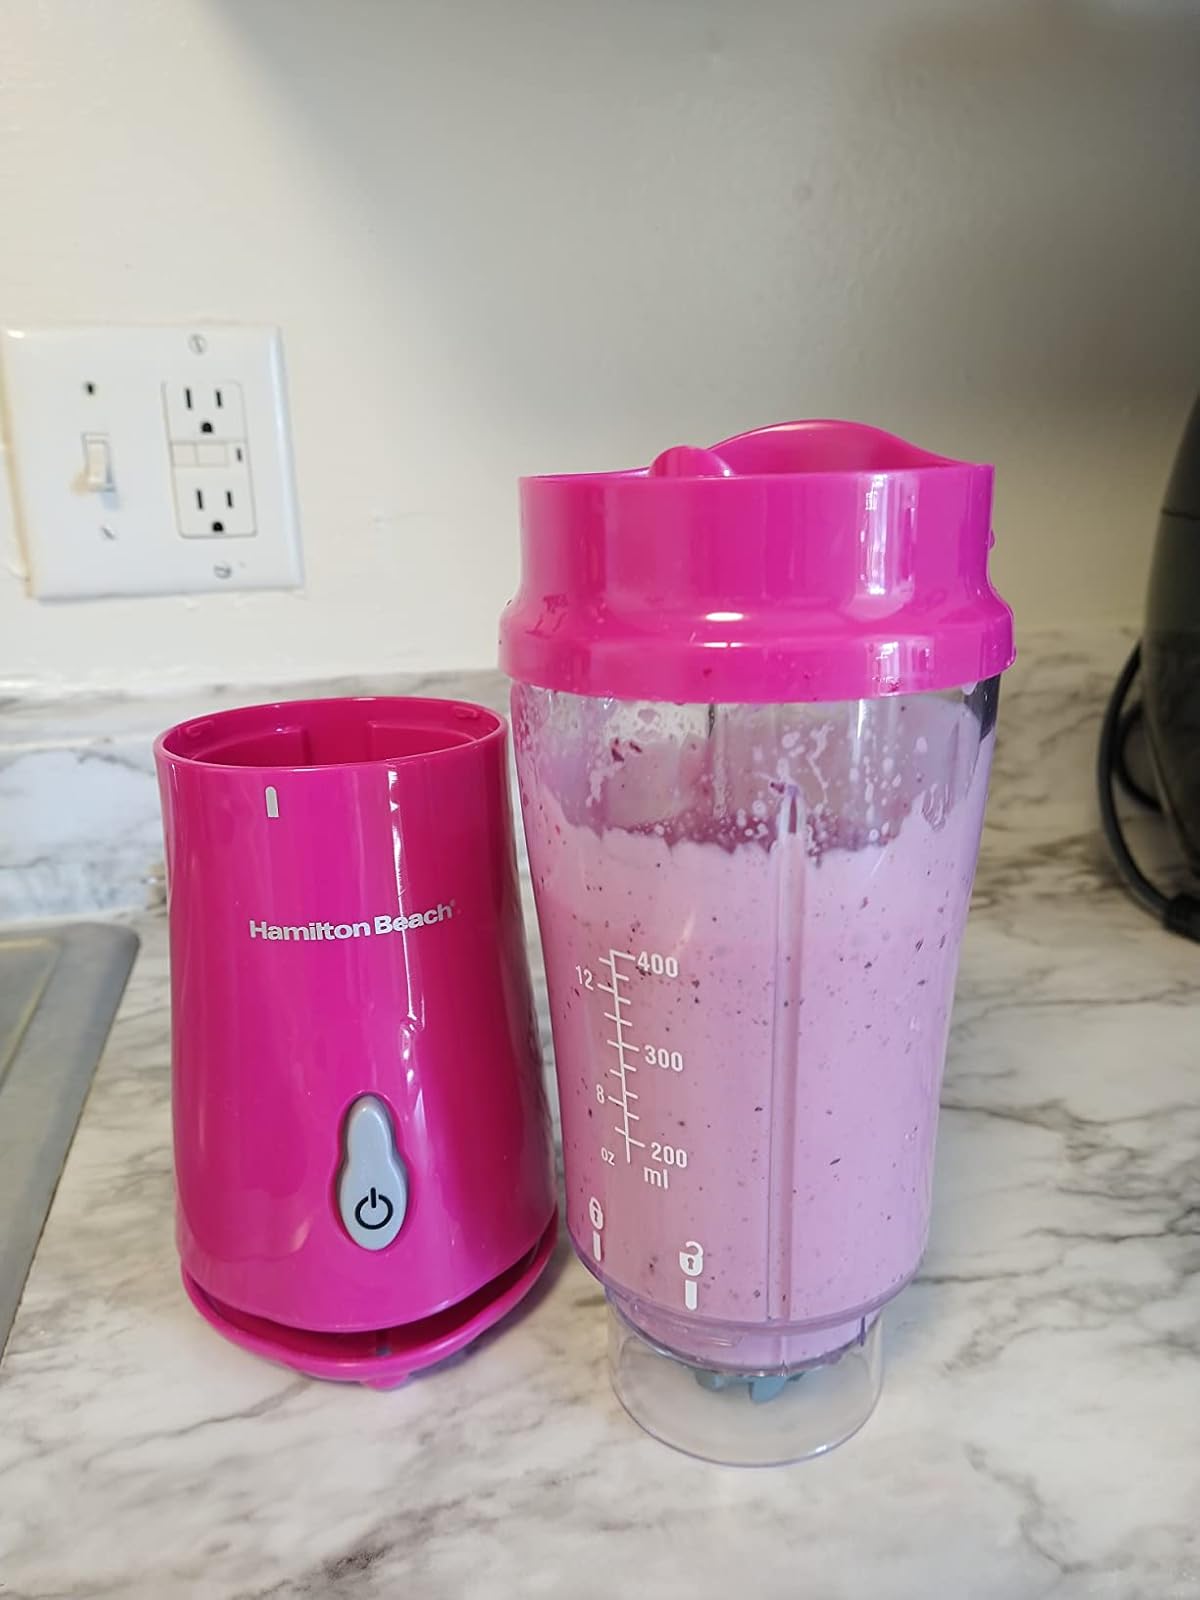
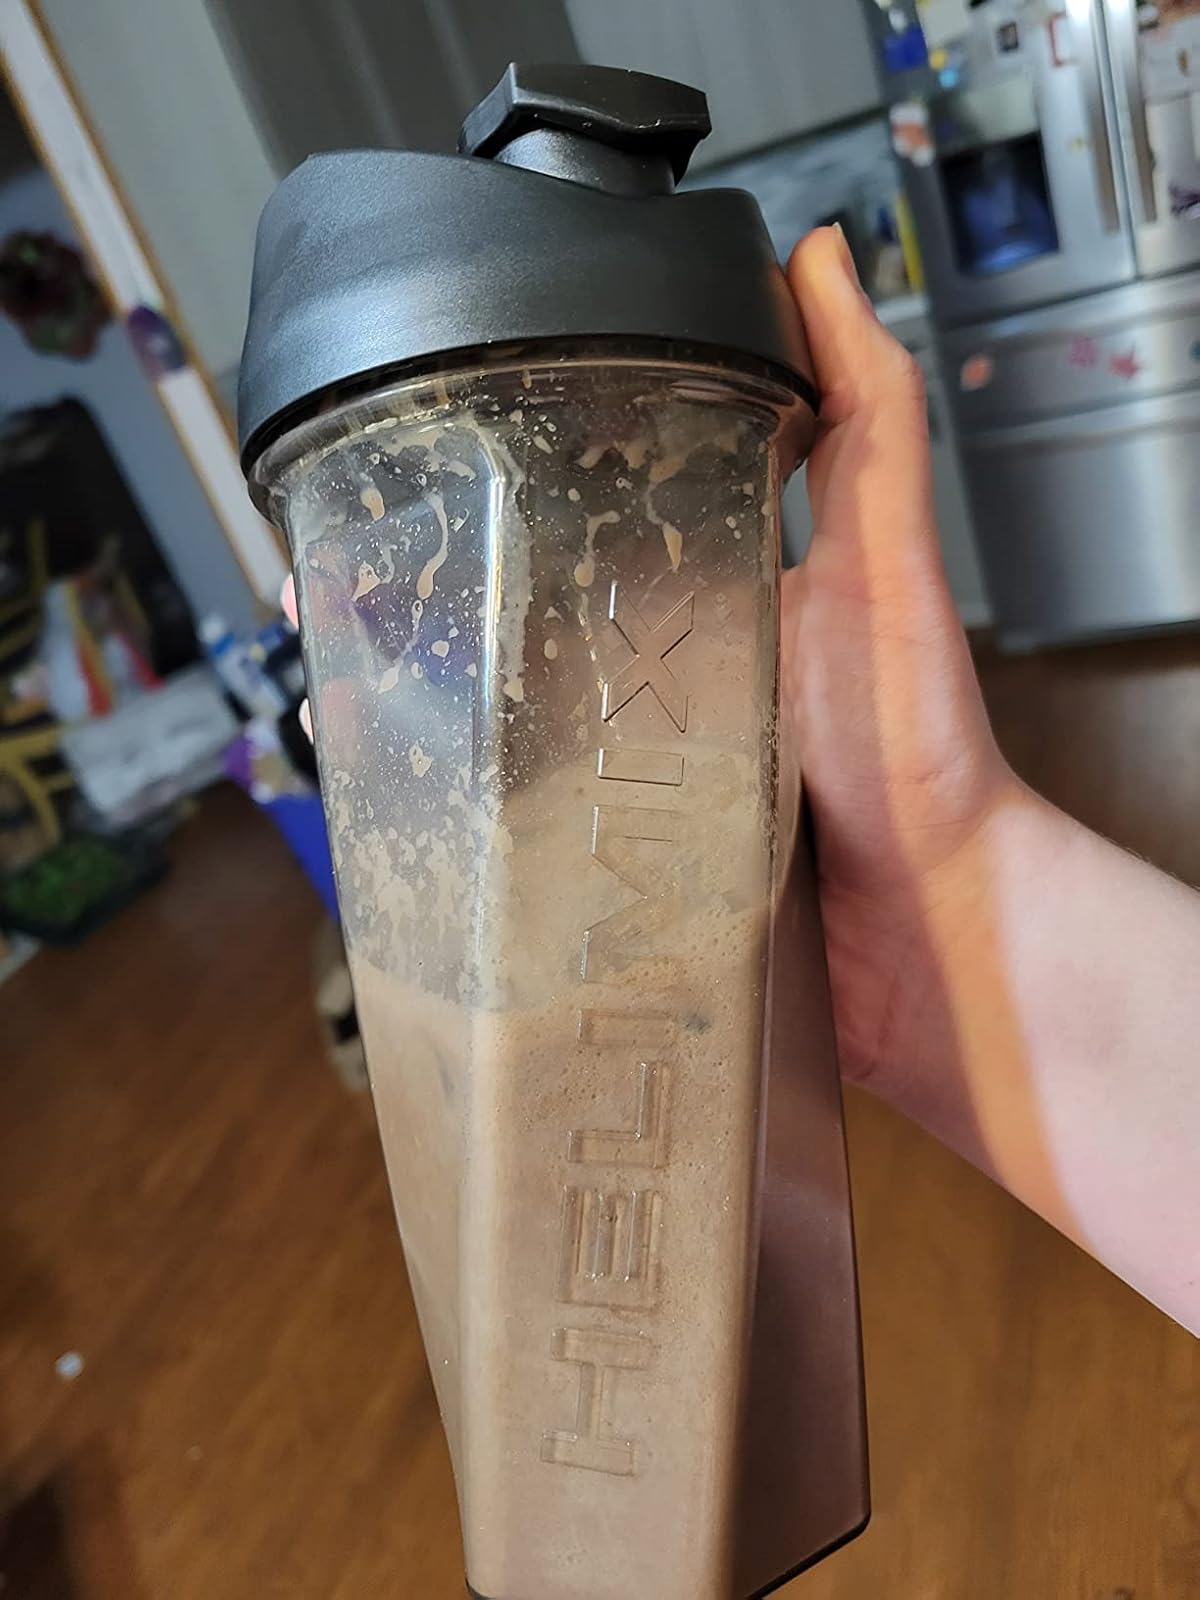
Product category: items_blender
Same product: no